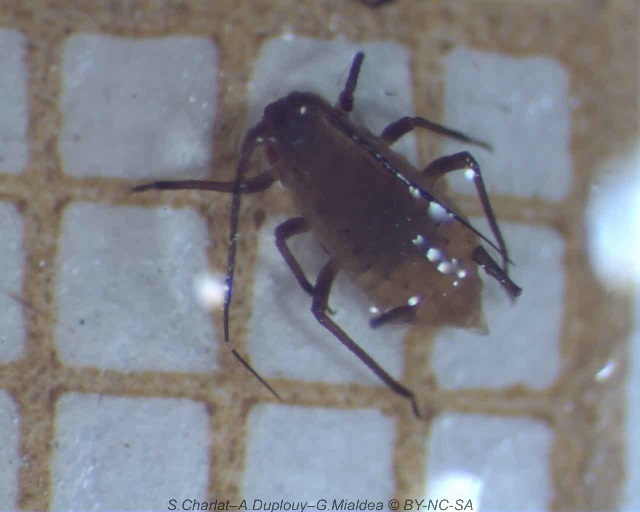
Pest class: english_grain_aphid